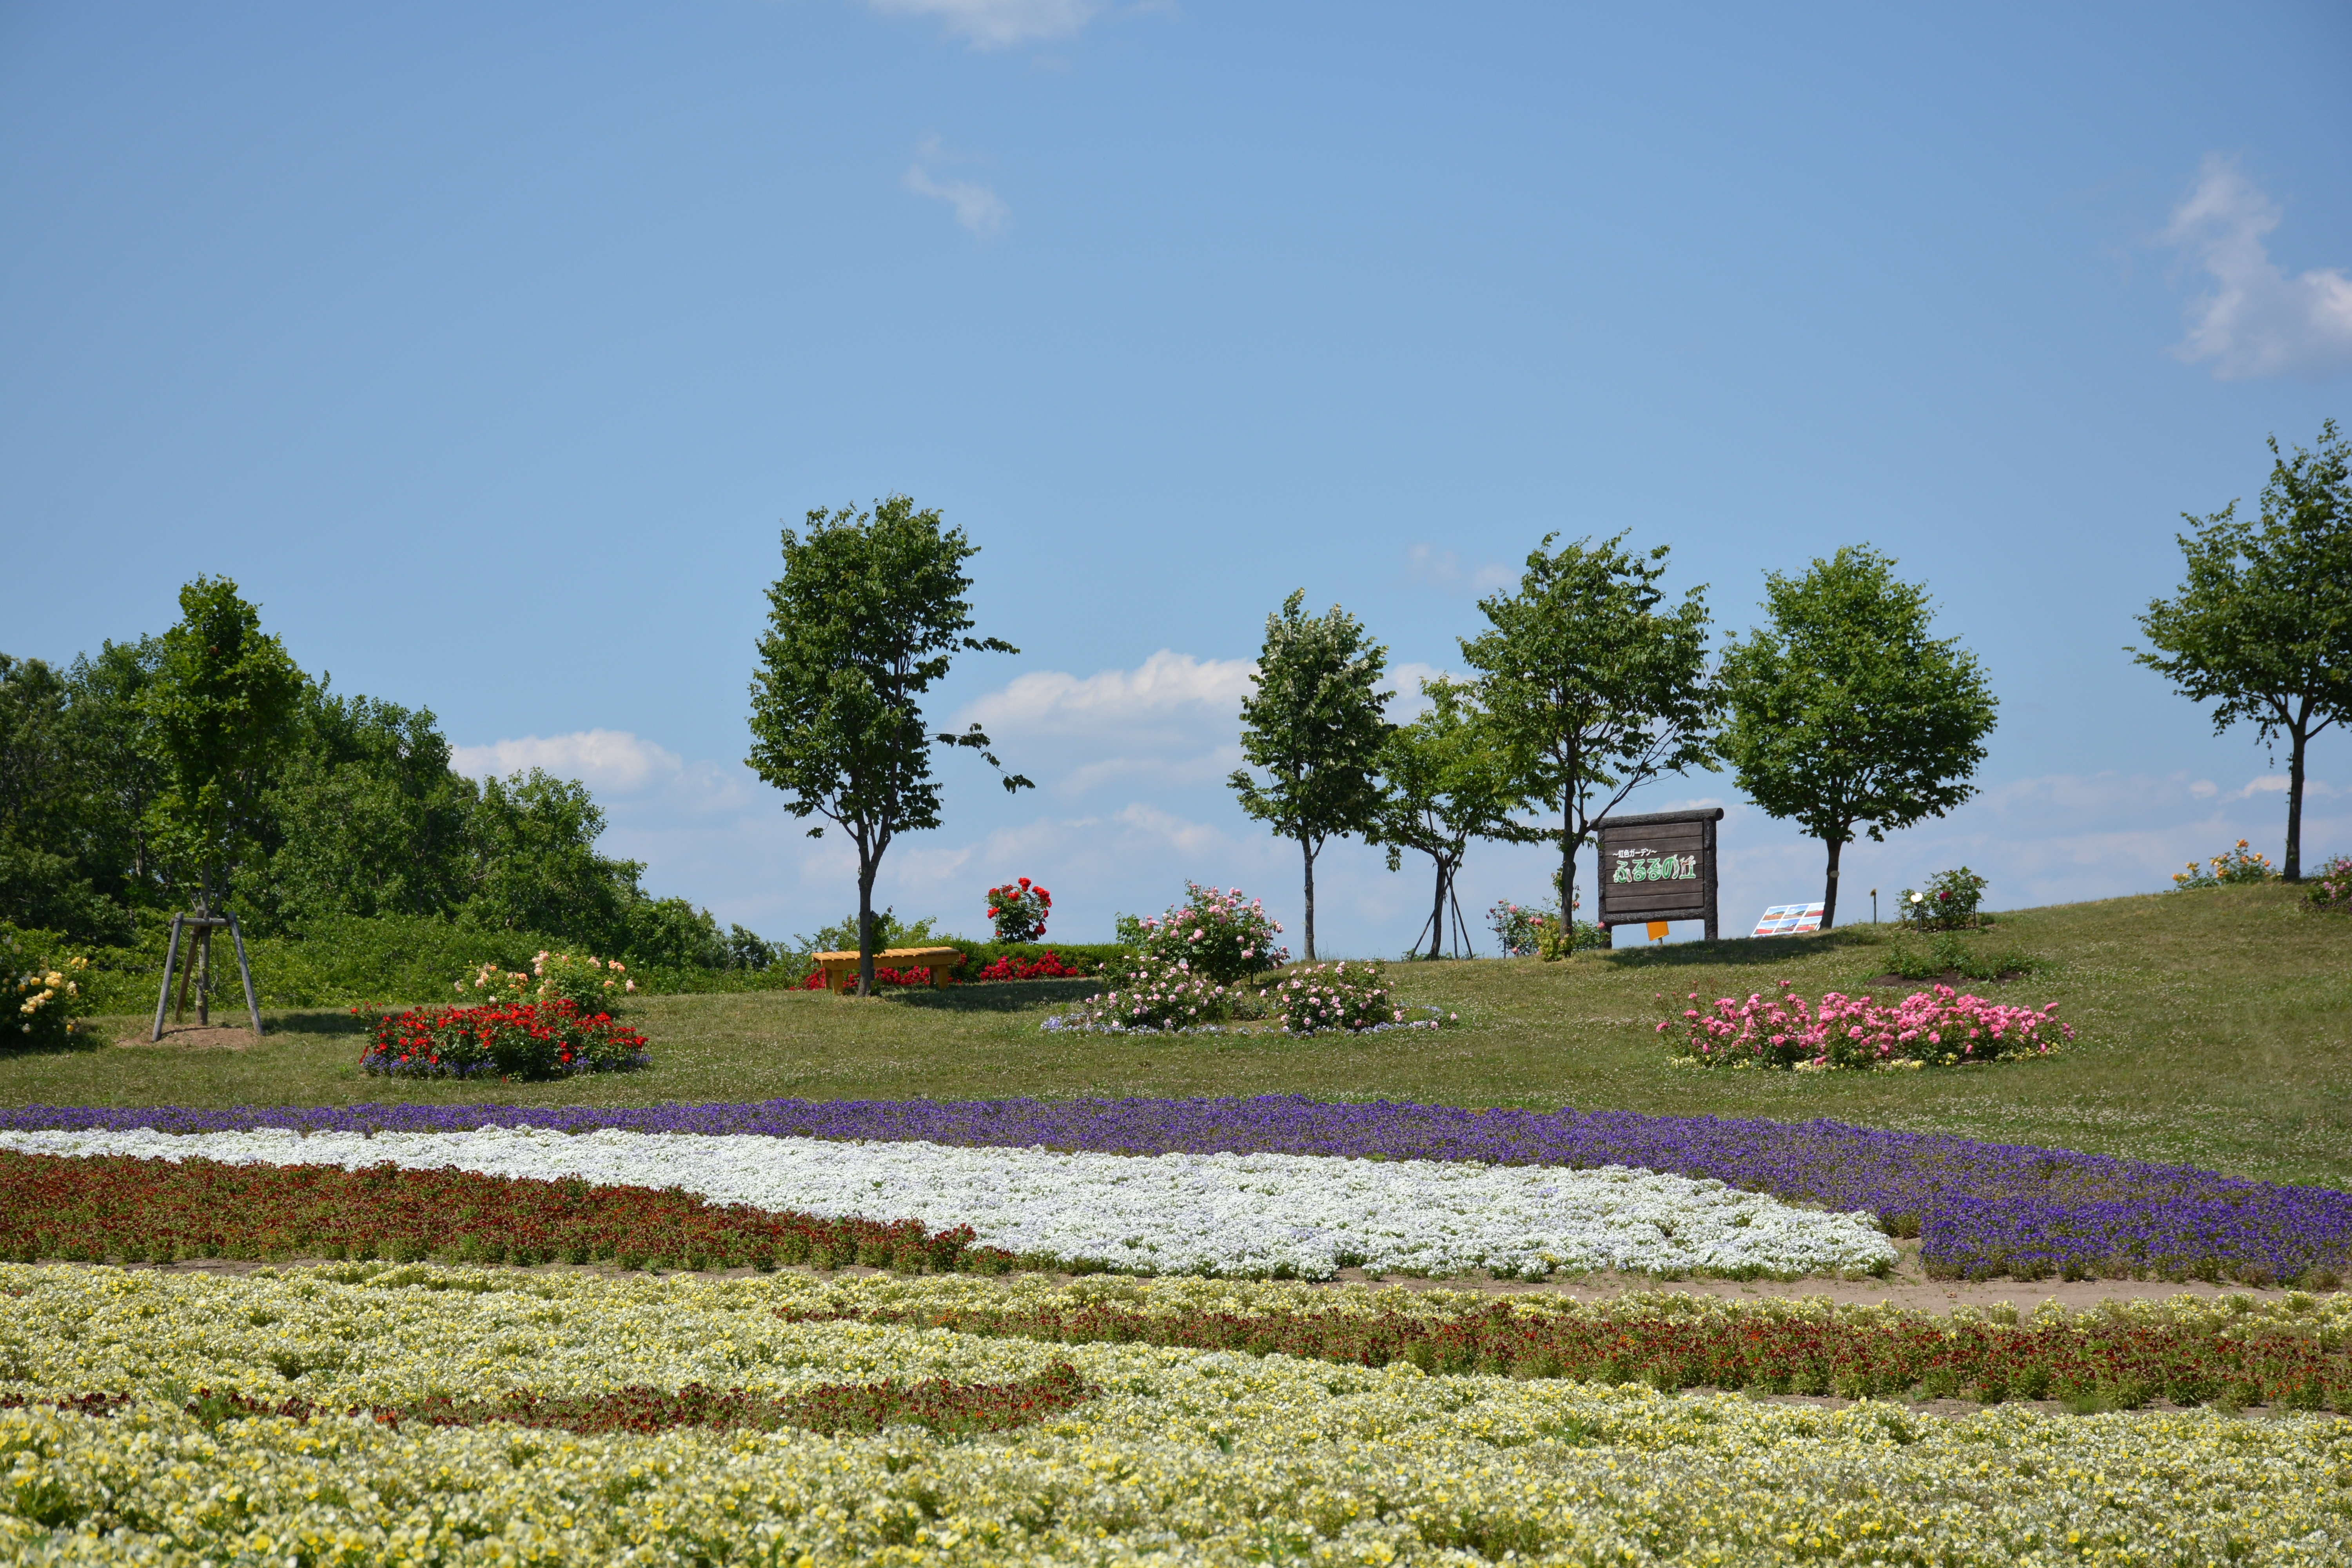
landscape, tree, grass, plant, field, farm, lawn, meadow, hill, flower, suburb, natural, agriculture, garden, plain, grassland, ecosystem, rural area, residential area, woody plant, land lot